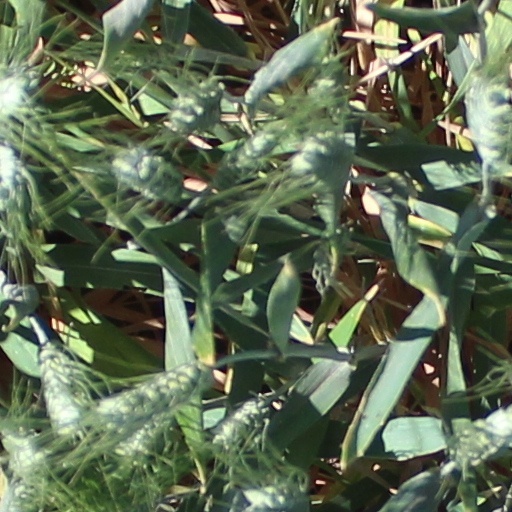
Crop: wheat